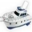
Label: ship